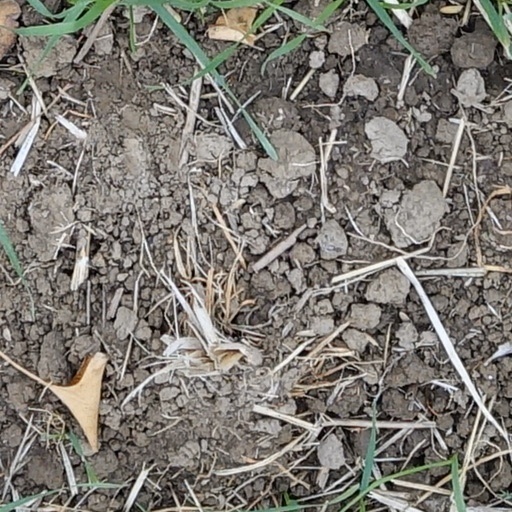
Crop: wheat